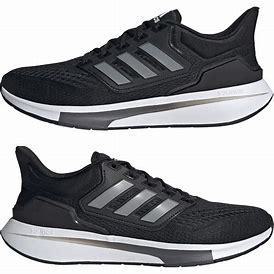
Brand: Adidas
Model: EQ21 Run